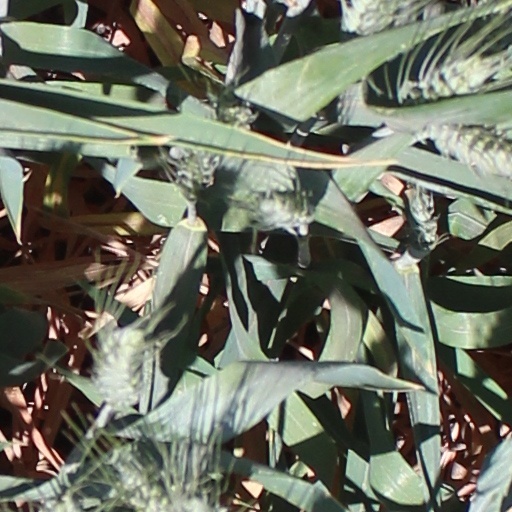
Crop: wheat